Portuguese Communist Party

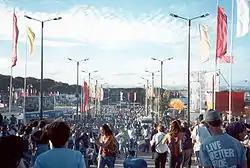
Picture of the main stage of Avante Festival in 2001

Every year, in the first weekend of September, the party holds a festival called the Avante! Festival (Portuguese: "Festa do Avante!"). After taking place in different locations around Lisbon, like the Lisbon International Fair, Ajuda, or Loures, it is now held in Amora, a city near Seixal, on land bought by the Party after a massive fundraising campaign in the early 1990s. The Party considered this campaign to be the only way to avoid the boycott organized by the owners of the previous festival grounds, a boycott that ultimately resulted in the Festival not being held in 1987.